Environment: real
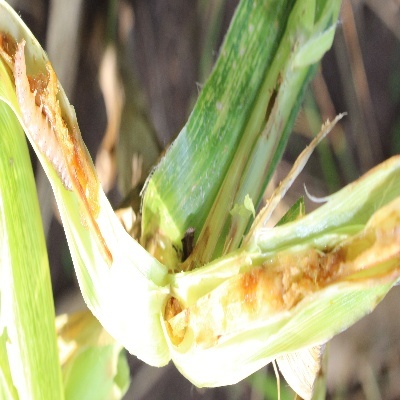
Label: fall_armyworm